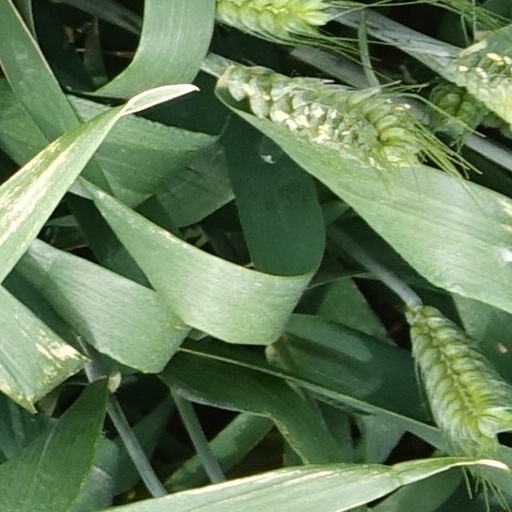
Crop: wheat